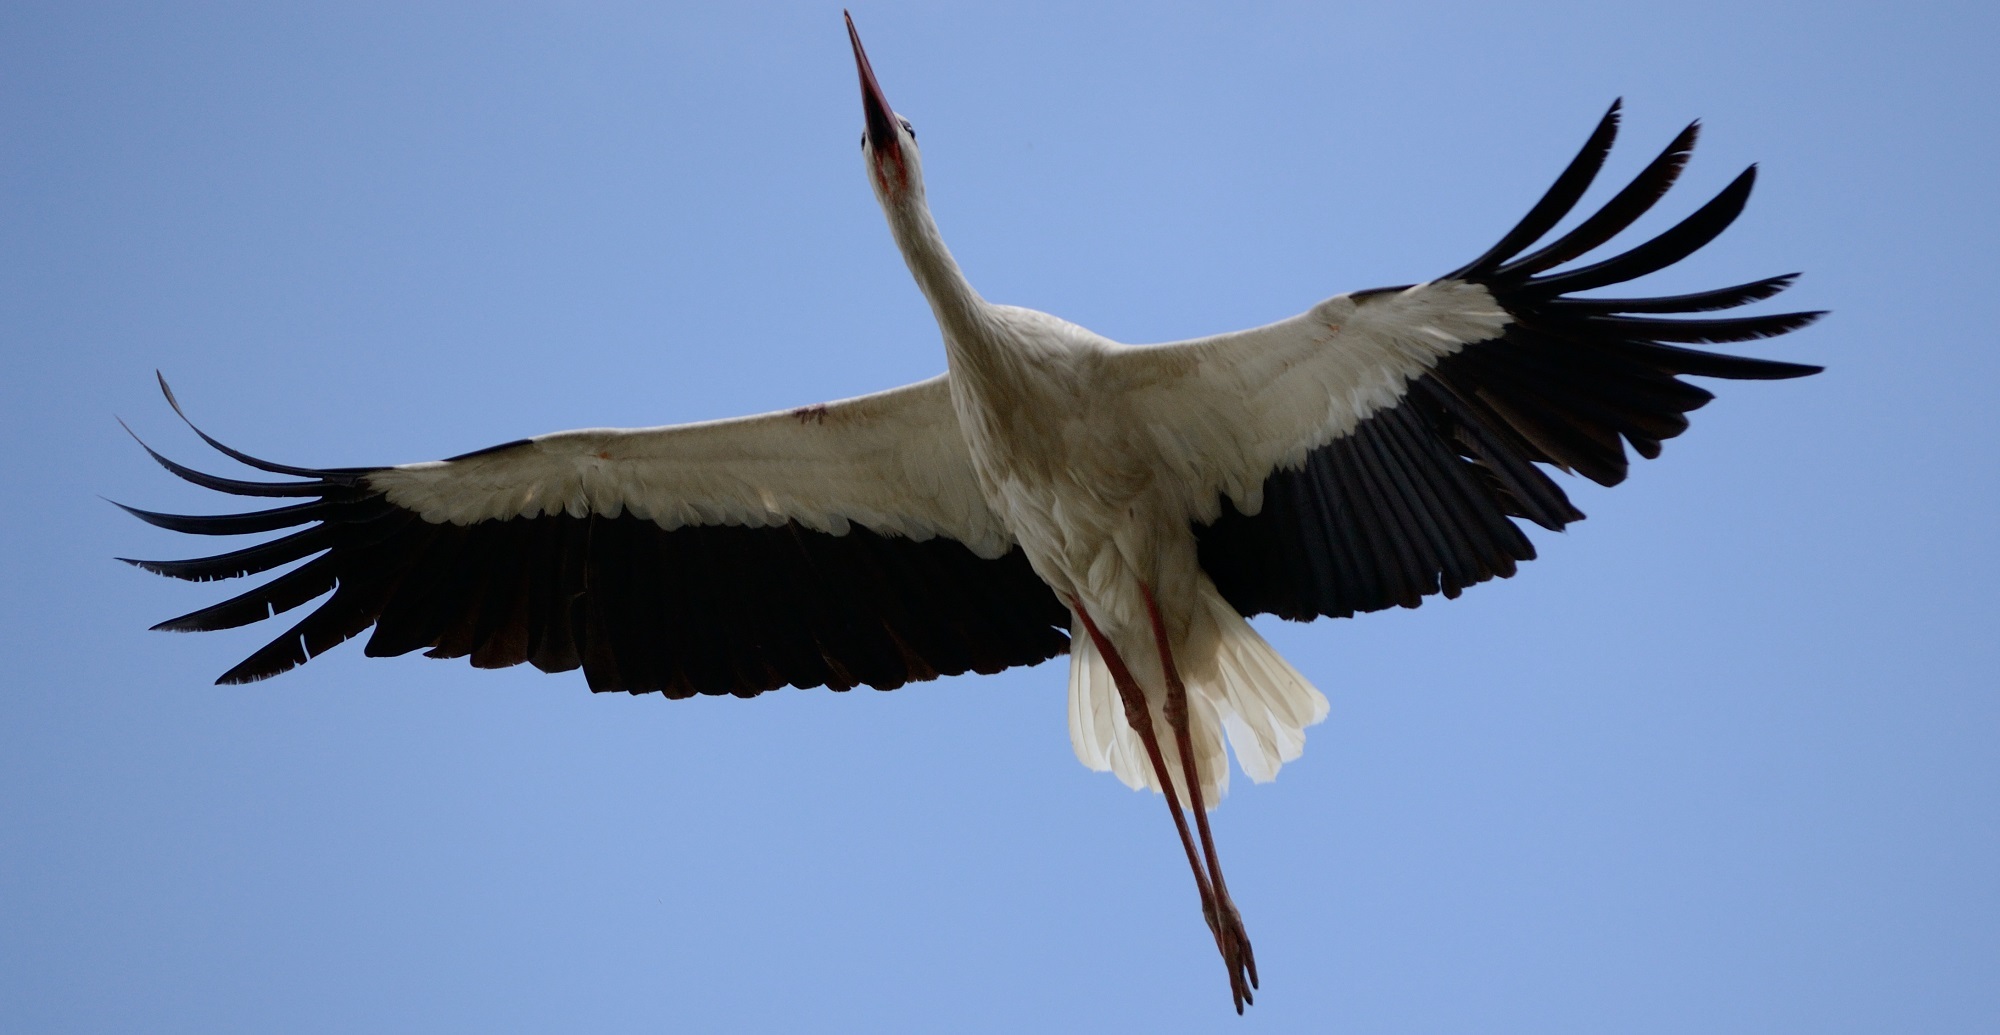
nature, bird, wing, sky, flying, wildlife, beak, flight, eagle, brown, fauna, stork, bird of prey, feathers, wings, vertebrate, crane, large, hunter, vulture, spread, white stork, accipitriformes, ciconiiformes, crane like bird